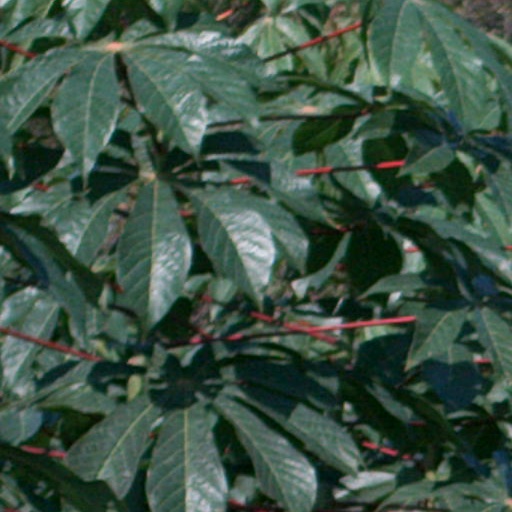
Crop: cassava